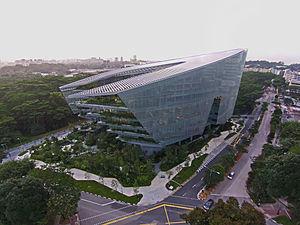
Lucasfilm Limited est une société de production de cinéma et de télévision américaine, créée par George Lucas en 1971. Parmi les films qui ont été produits par Lucasfilm, les plus célèbres sont les sagas Star Wars et Indiana Jones. La société a été rachetée le 30 octobre 2012 par The Walt Disney Company.
La société Walt Disney Company a été créée aux États-Unis en 1923 par Walt Disney mais sa présence en Asie du Sud-Est date principalement des années 1990. La filiale de Disney pour cette région, basée à Singapour se nomme The Walt Disney Company Pte. Ltd. parfois abrégé Disney SEA et a été créée en 1994 sous le nom Walt Disney Television Singapore. Elle dépend de Walt Disney International et gère les chaînes de Walt Disney Television pour toute l'Asie du Sud-Est. Son siège social est situé à proximité du l'Aéroport Changi et partage ses locaux avec Disney Channel Asia.